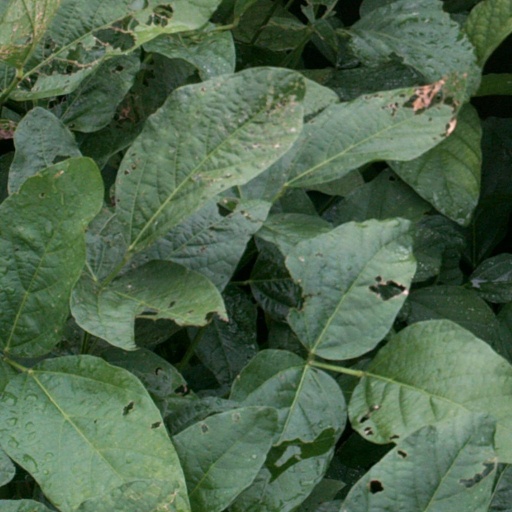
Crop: soybean